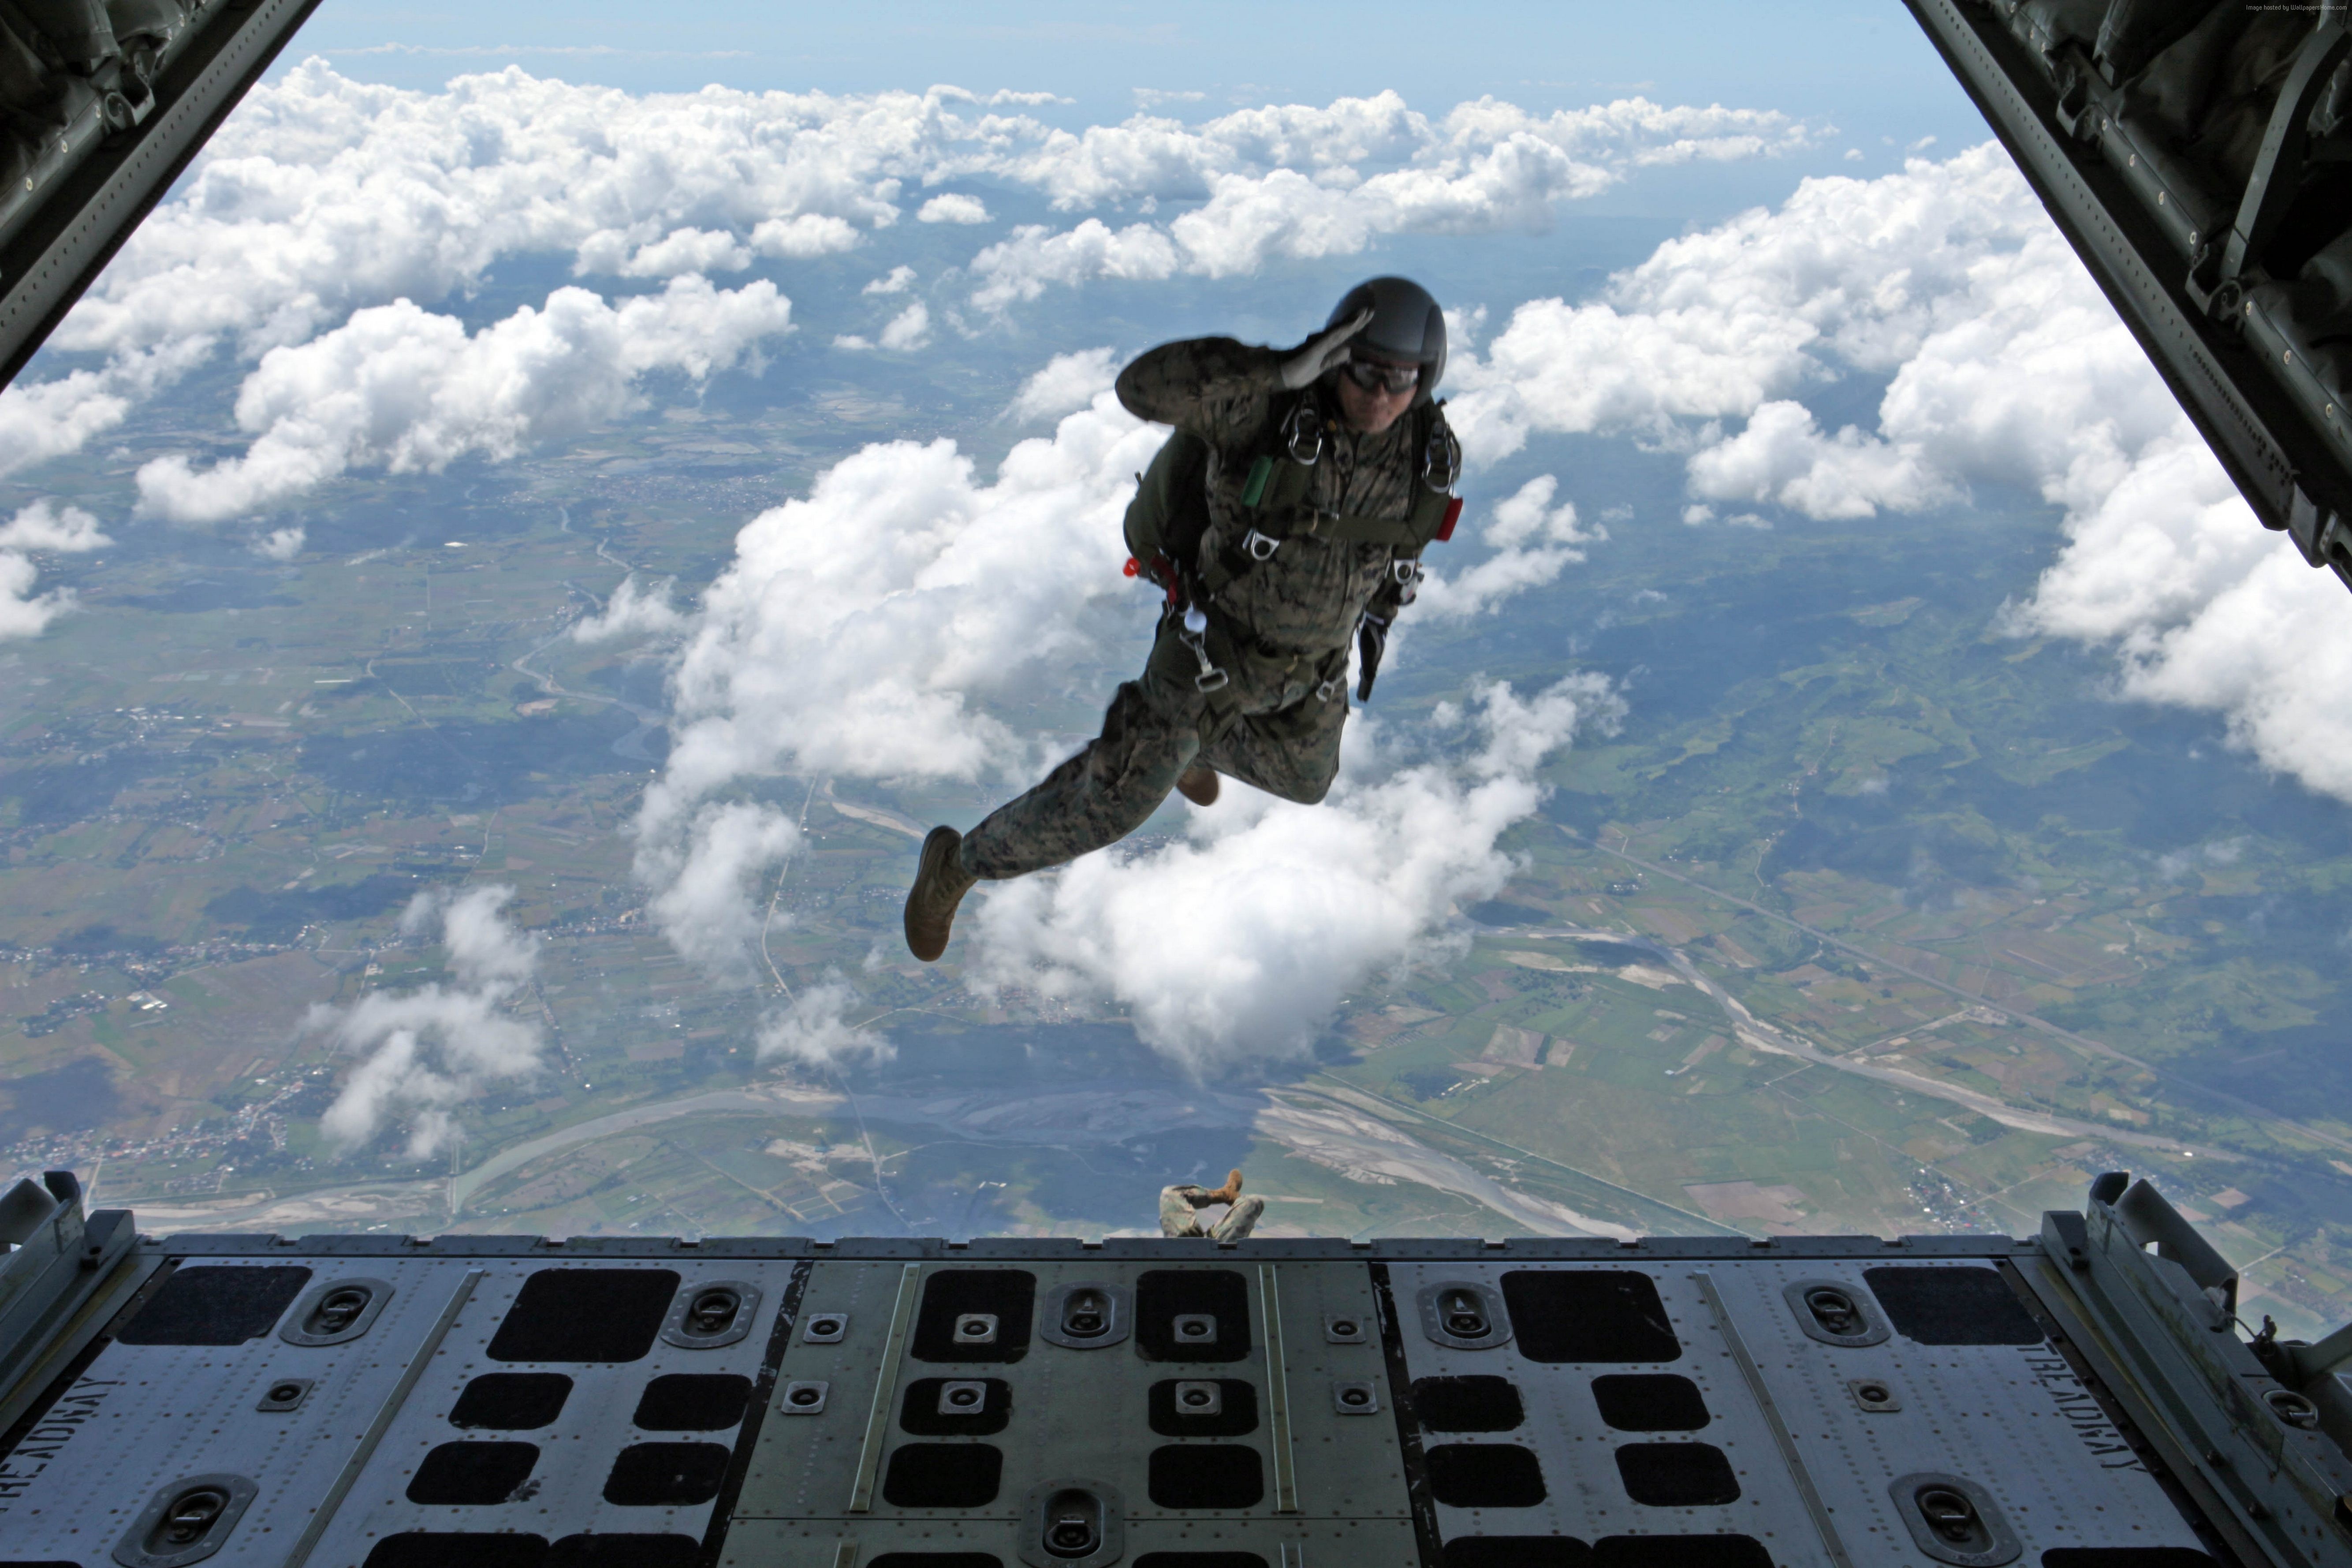
wing, cloud, soldier, aviation, flight, extreme sport, parachute, airborne, screenshot, parachuting, task, air force, atmosphere of earth